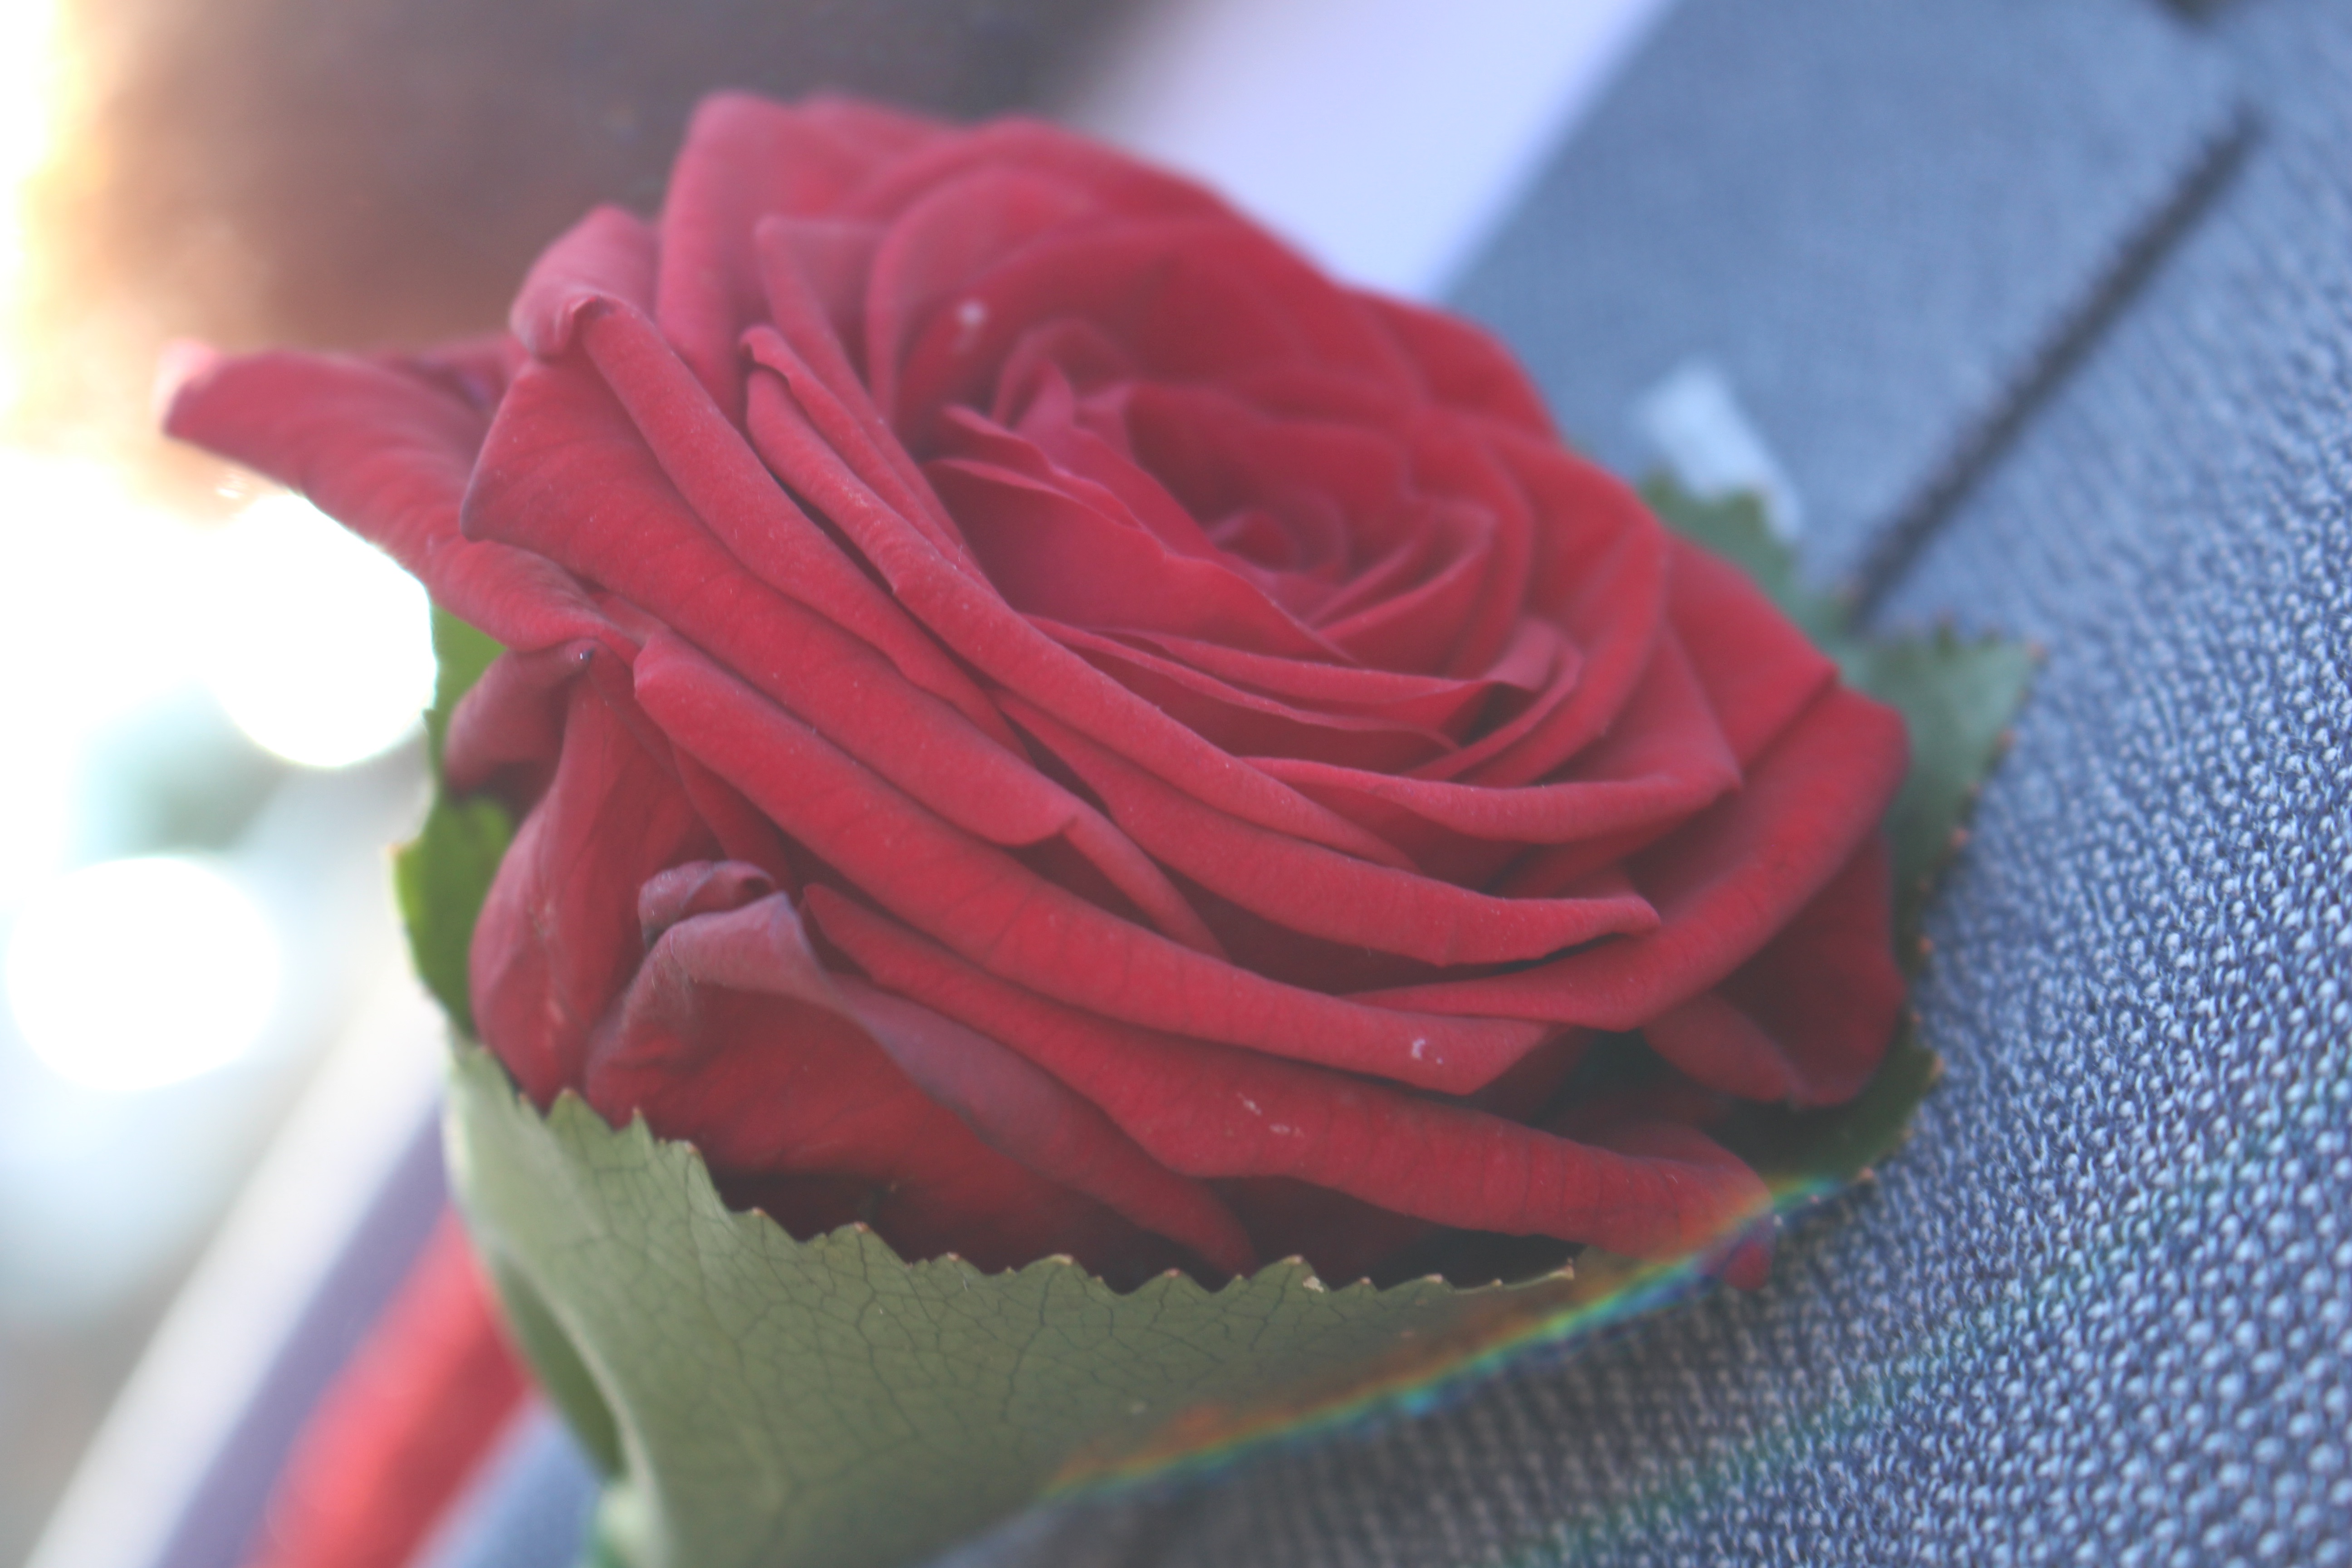
plant, flower, petal, rose, food, red, pink, macro photography, flowering plant, garden roses, rose family, land plant